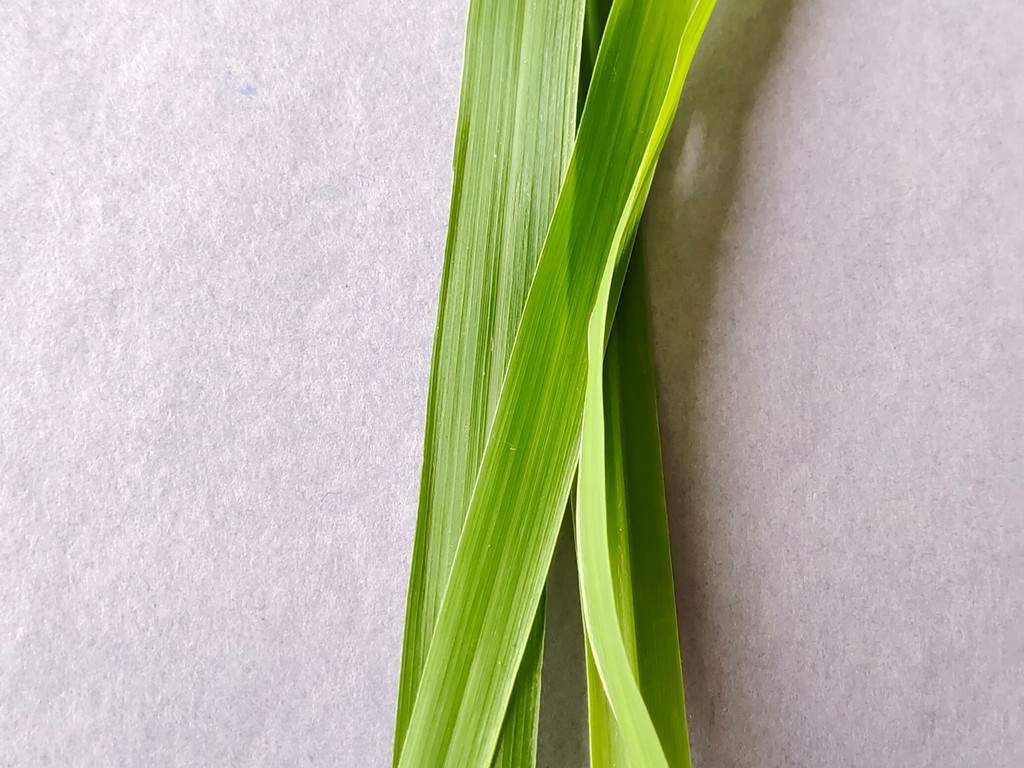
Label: Healthy